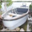
Label: ship